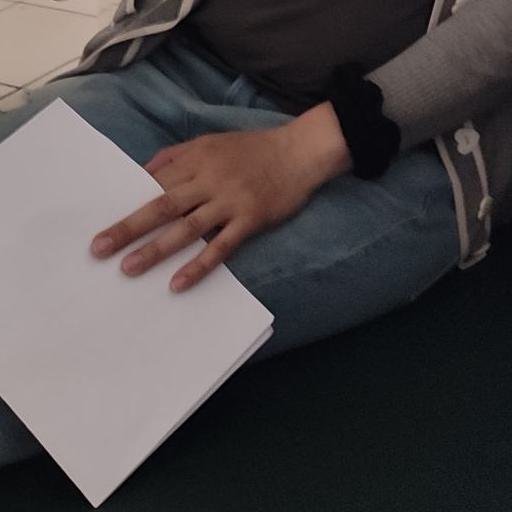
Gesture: no_gesture